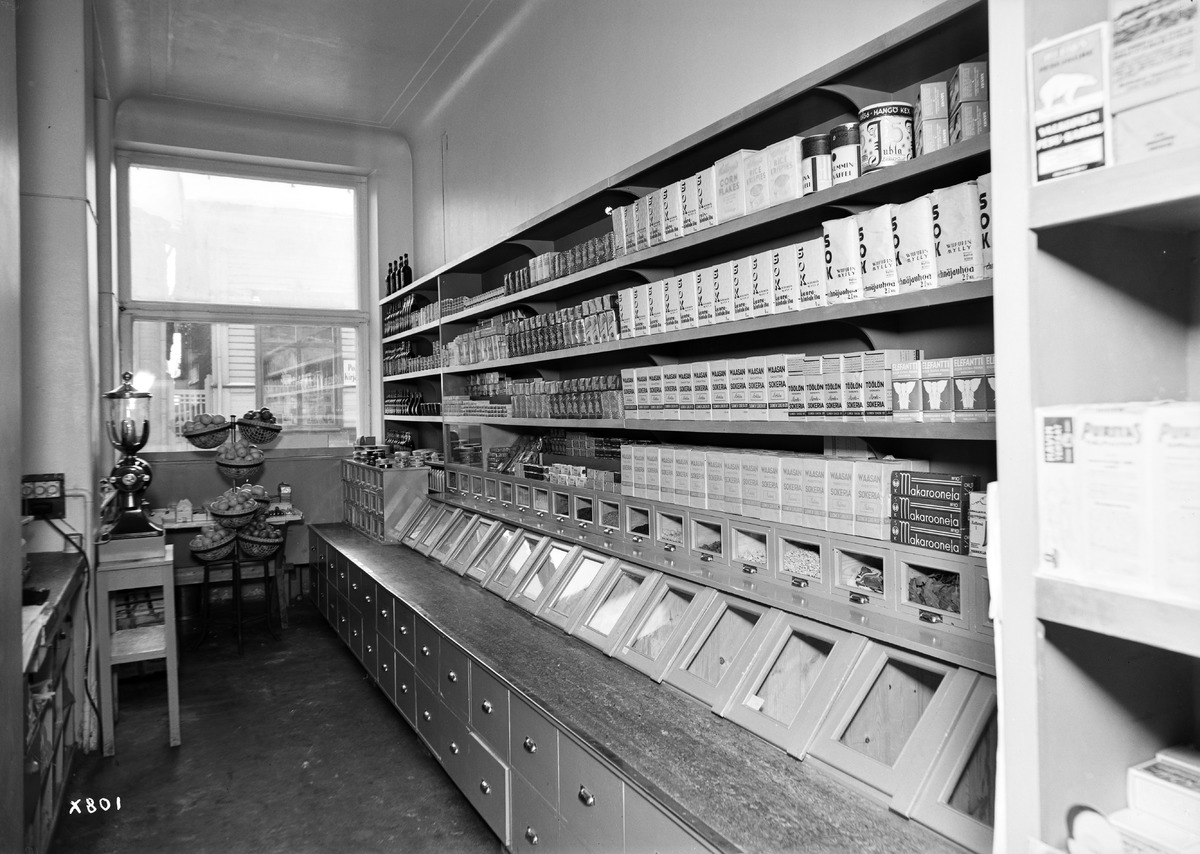
Osuusliike Arinan myymälä
Cooperative shop Arina's store
sisällön kuvaus: Osuusliike Arinan myymälän sisätiloja 25.3.1937. Elintarvikkeita hyllyssä. content description: The interior of the cooperative shop Arina's store on March 25, 1937. A food shelf.
Vuosi: 1937
Paikka: , Suomi, Suomi
Aiheet: osuuskaupat; Osuusliike Arina; Osuuskauppa Arina; sisäkuva; myymälät; osuusliikkeet; hyllyt; consumer cooperatives; cooperative shops; retail cooperatives; stores; shelves